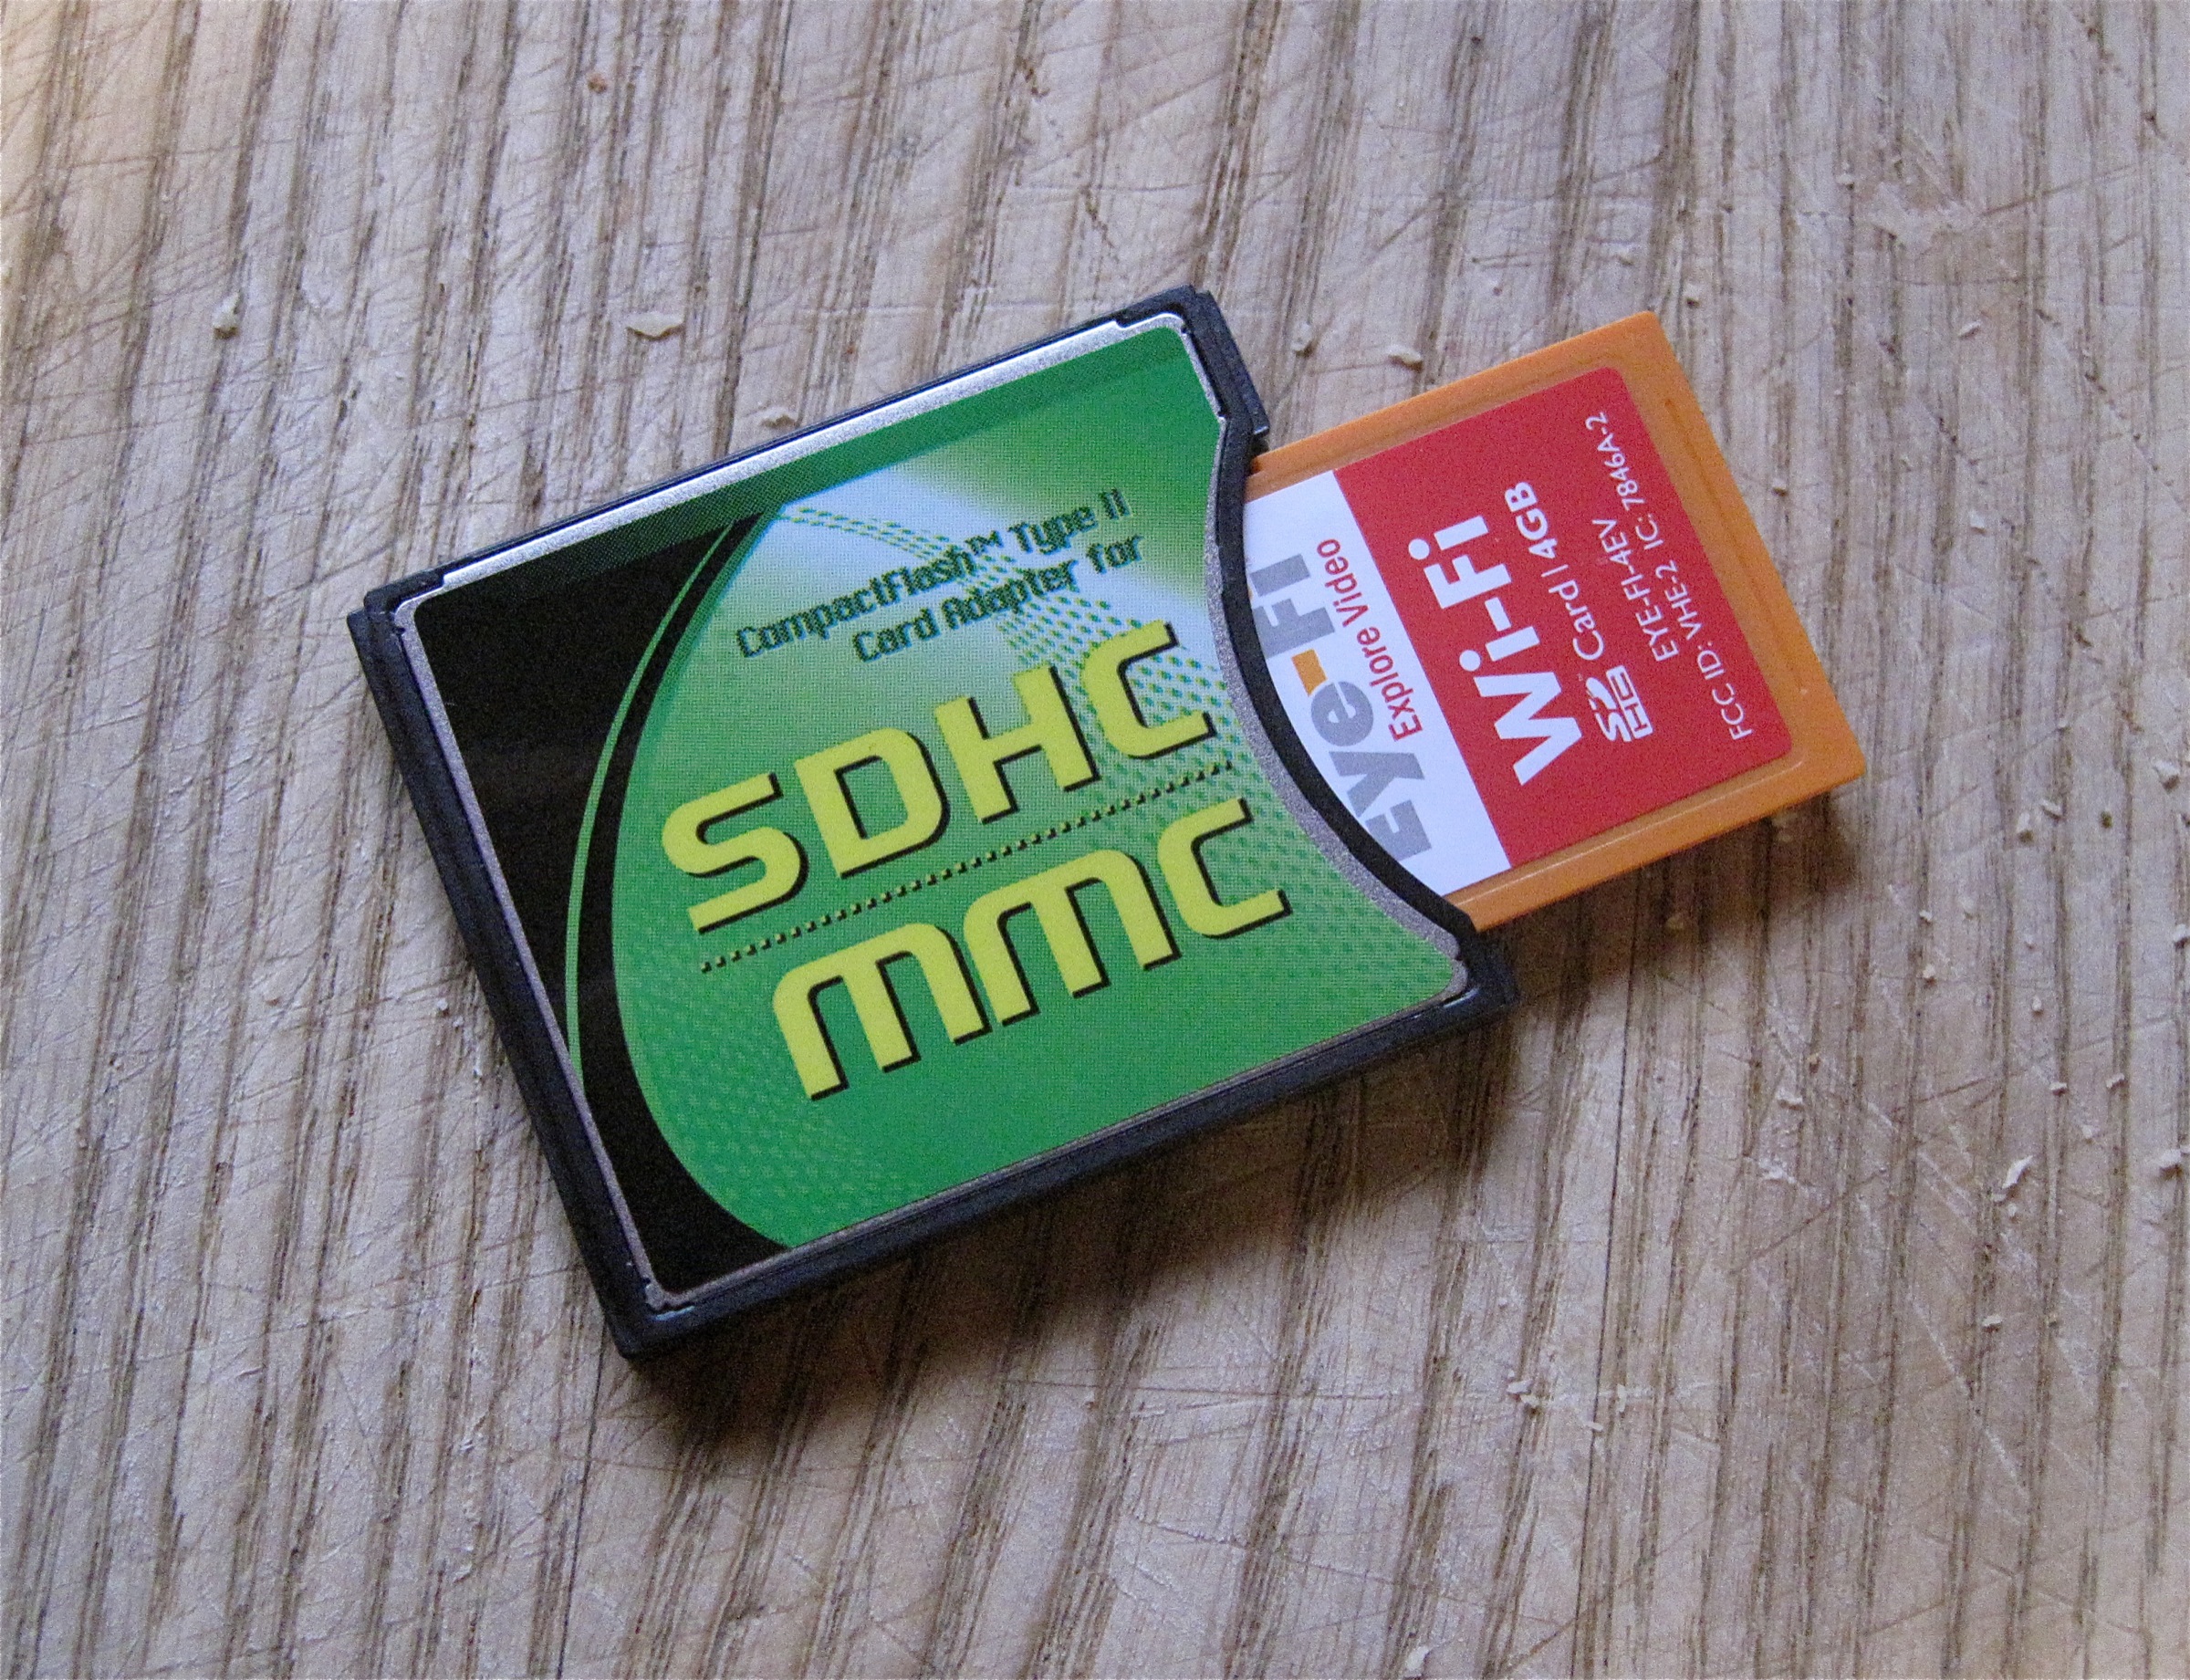
label